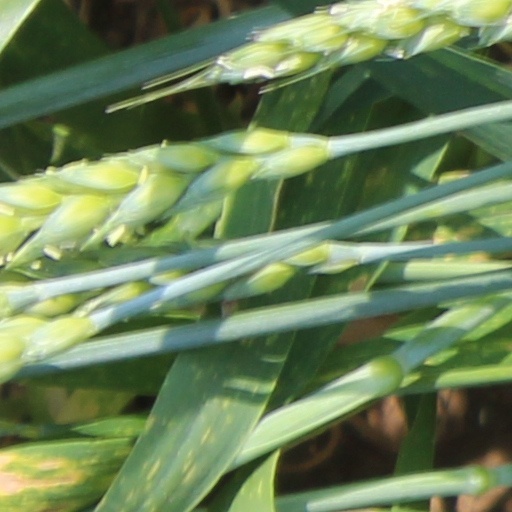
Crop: wheat